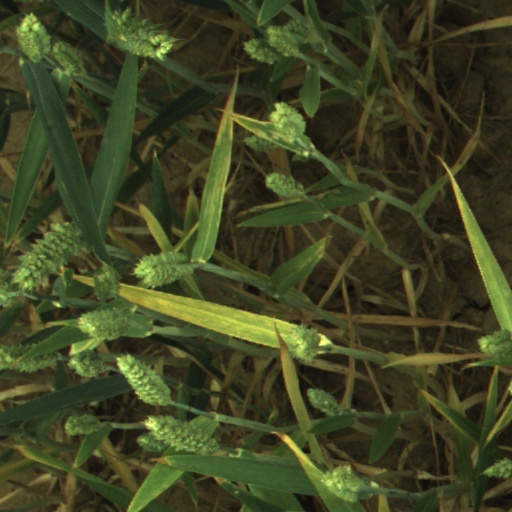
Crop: wheat